Tiefenbach, Rhineland-Palatinate

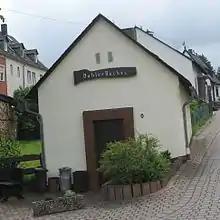
Hauptstraße: bakehouse

The following are listed buildings or sites in Rhineland-Palatinate's Directory of Cultural Monuments: